Sky position (RA, Dec in degrees): 142.22, 1.811
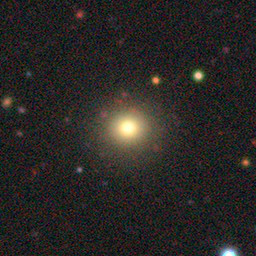
Galaxy morphology: Round Smooth Galaxies